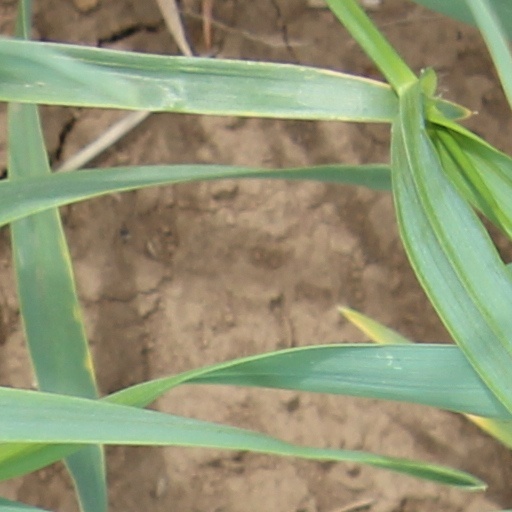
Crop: wheat